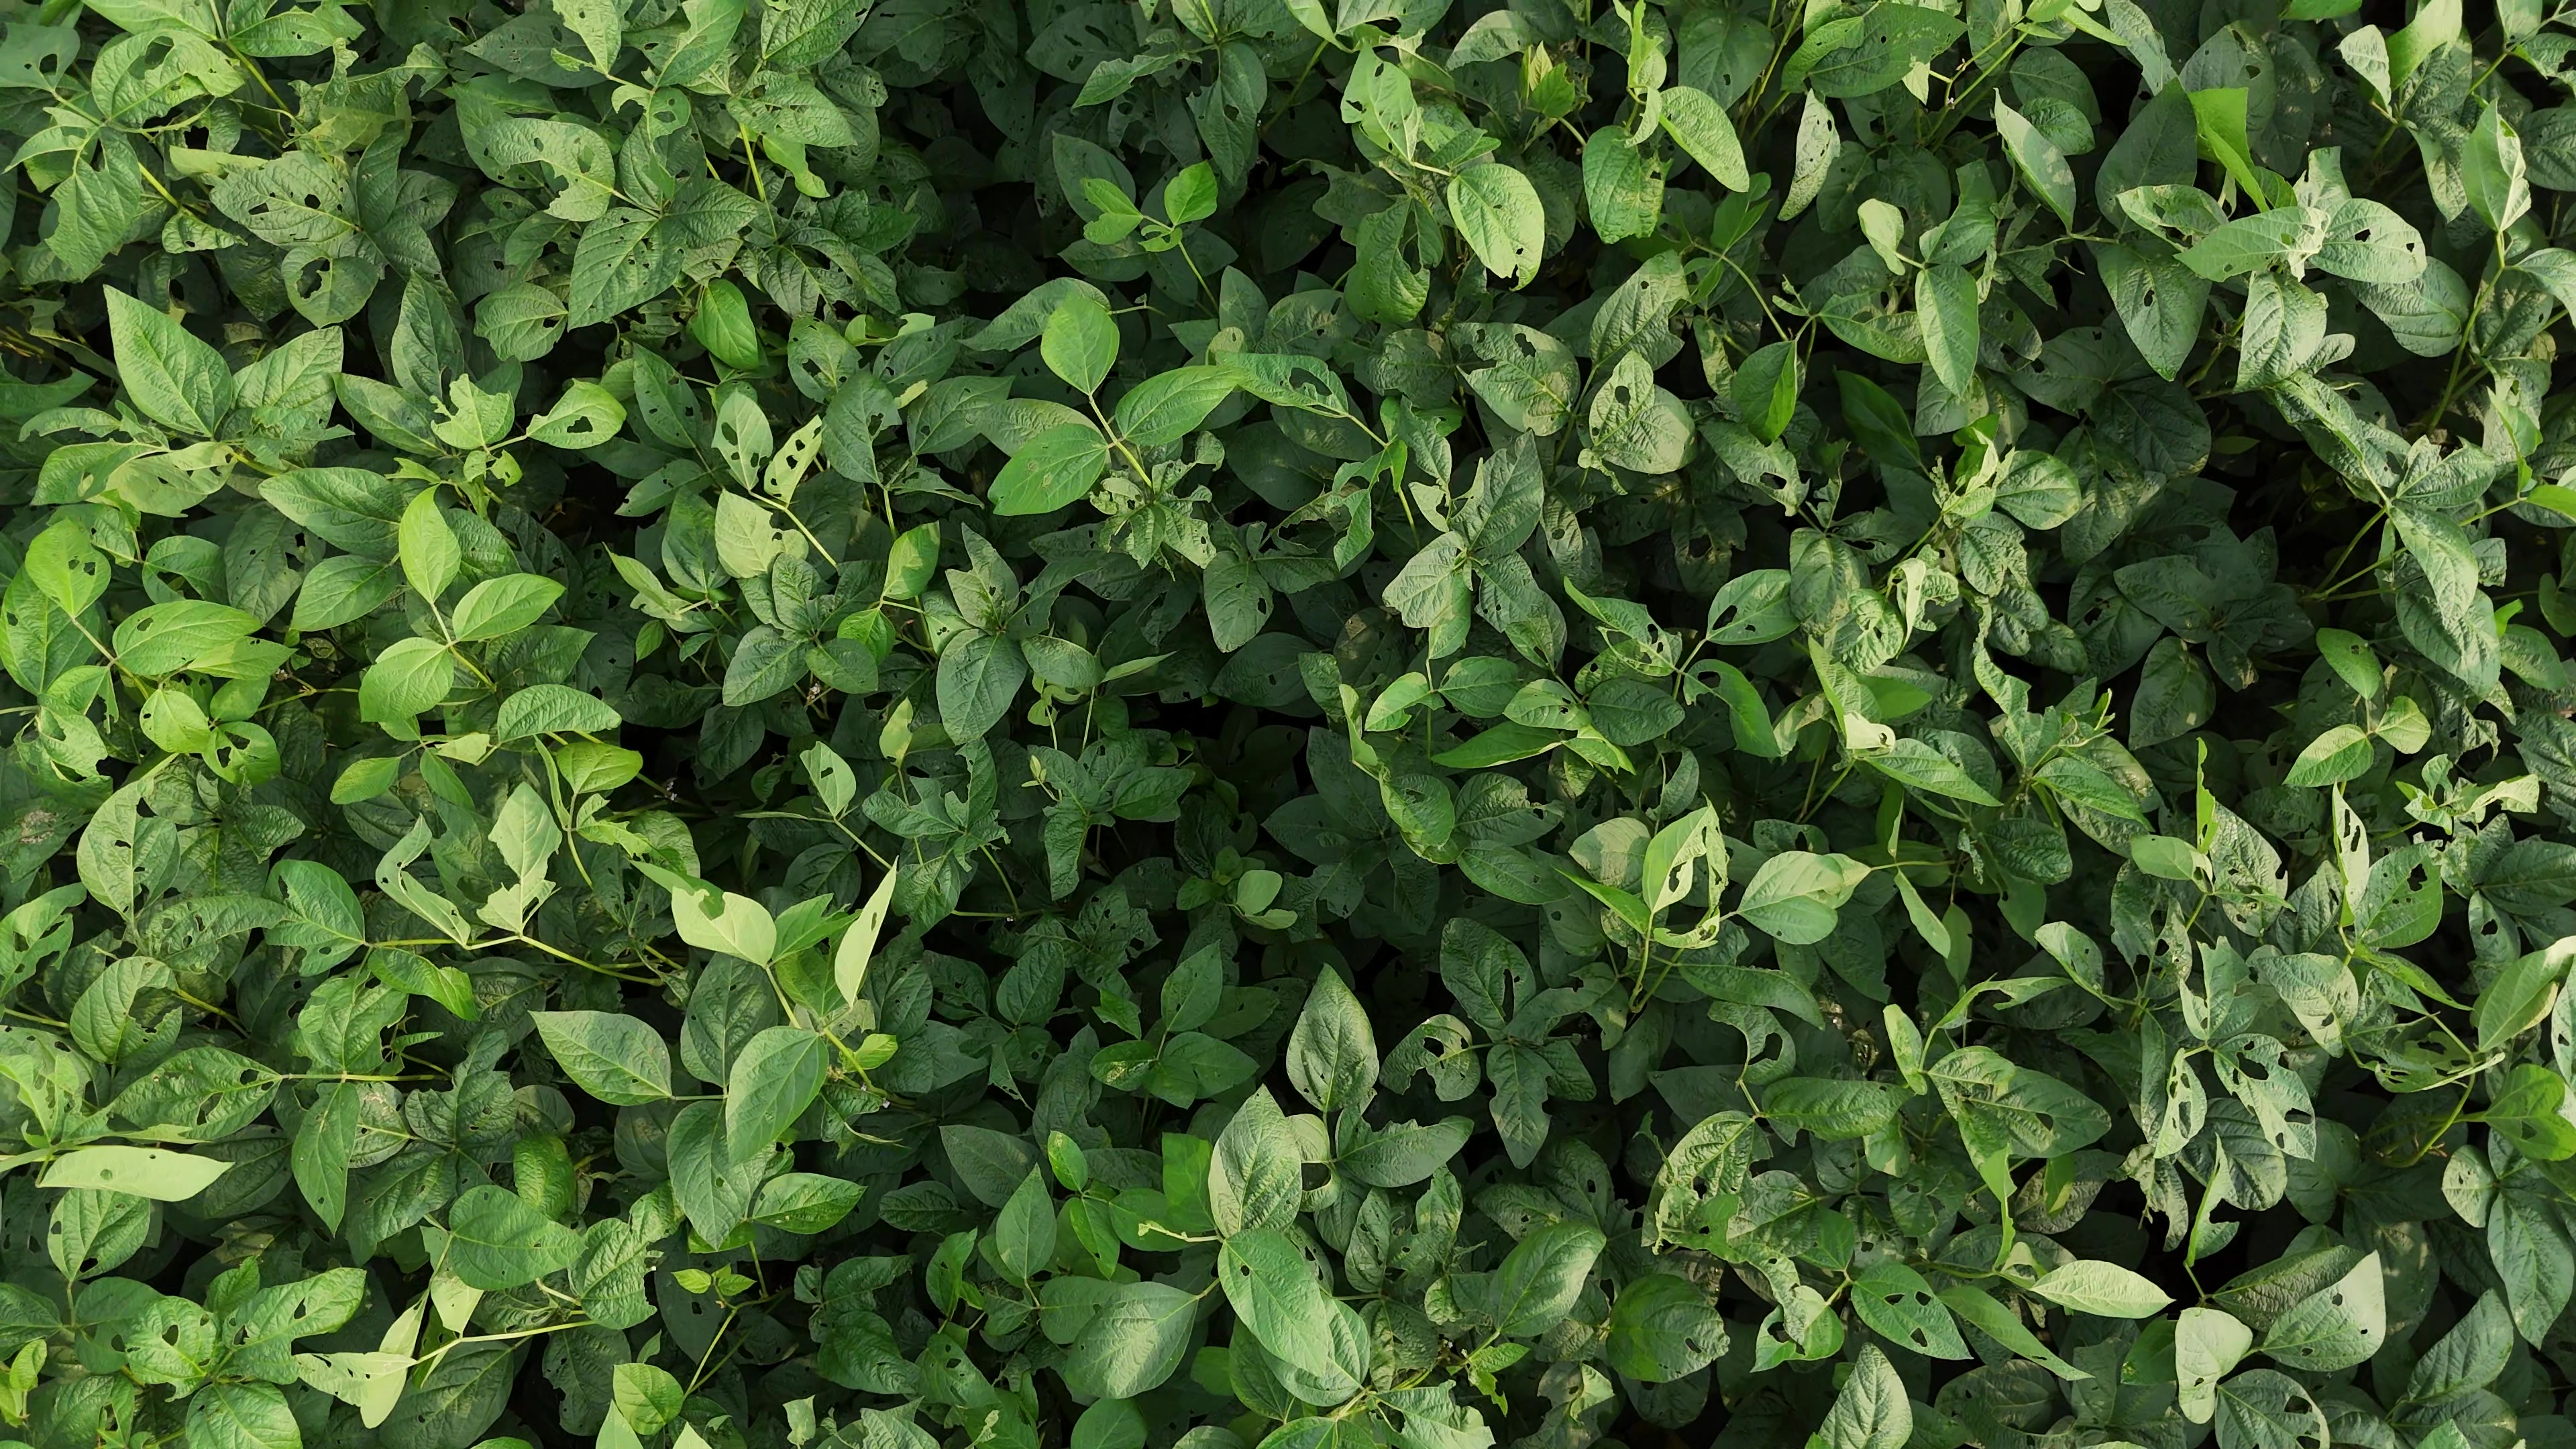
Label: Semilooper_Pest